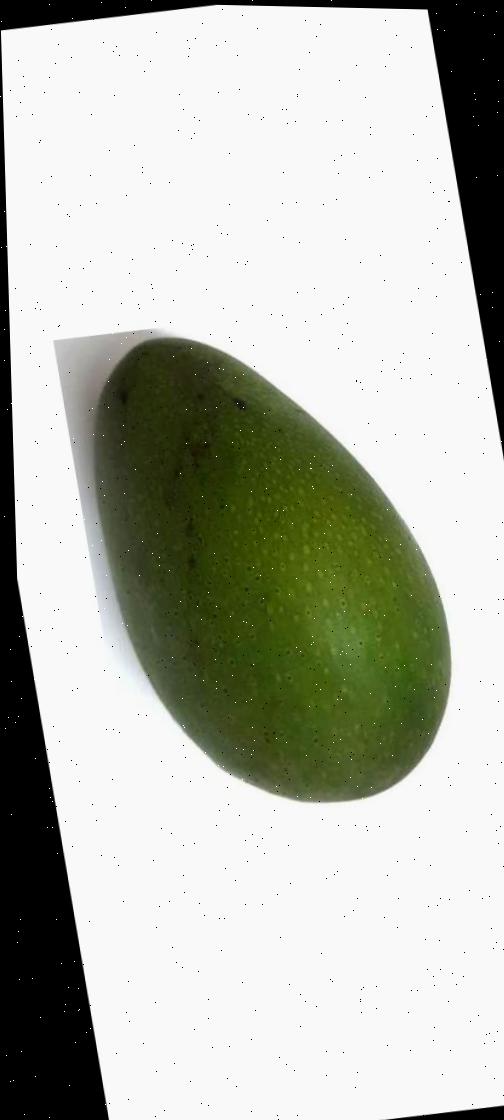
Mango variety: Ashshina Zhinuk